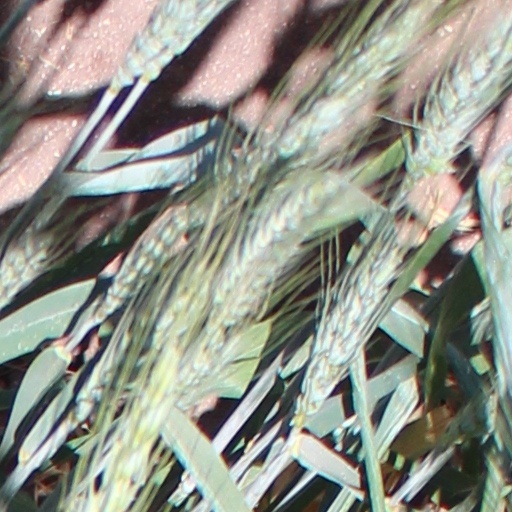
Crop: wheat